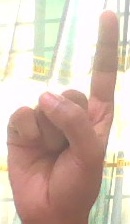
ASL sign: 1